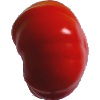
Label: Tomato 3